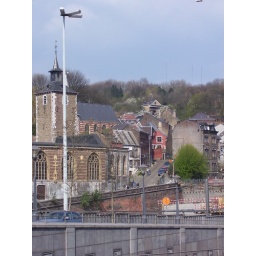
The old part of the city. We took the street in view to the hill in the background for our cityskape pictures.